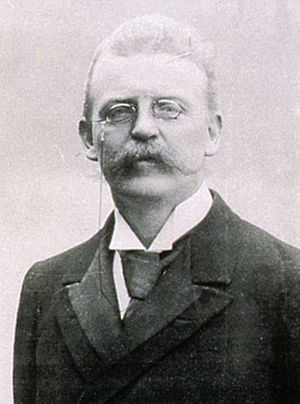
Ernst Schmiegelow (læge)
Ernst Carl Schmiegelow var en dansk læge og søn af skibskaptajn, direktør C.C.E. Schmiegelow og hustru f. Skeel.